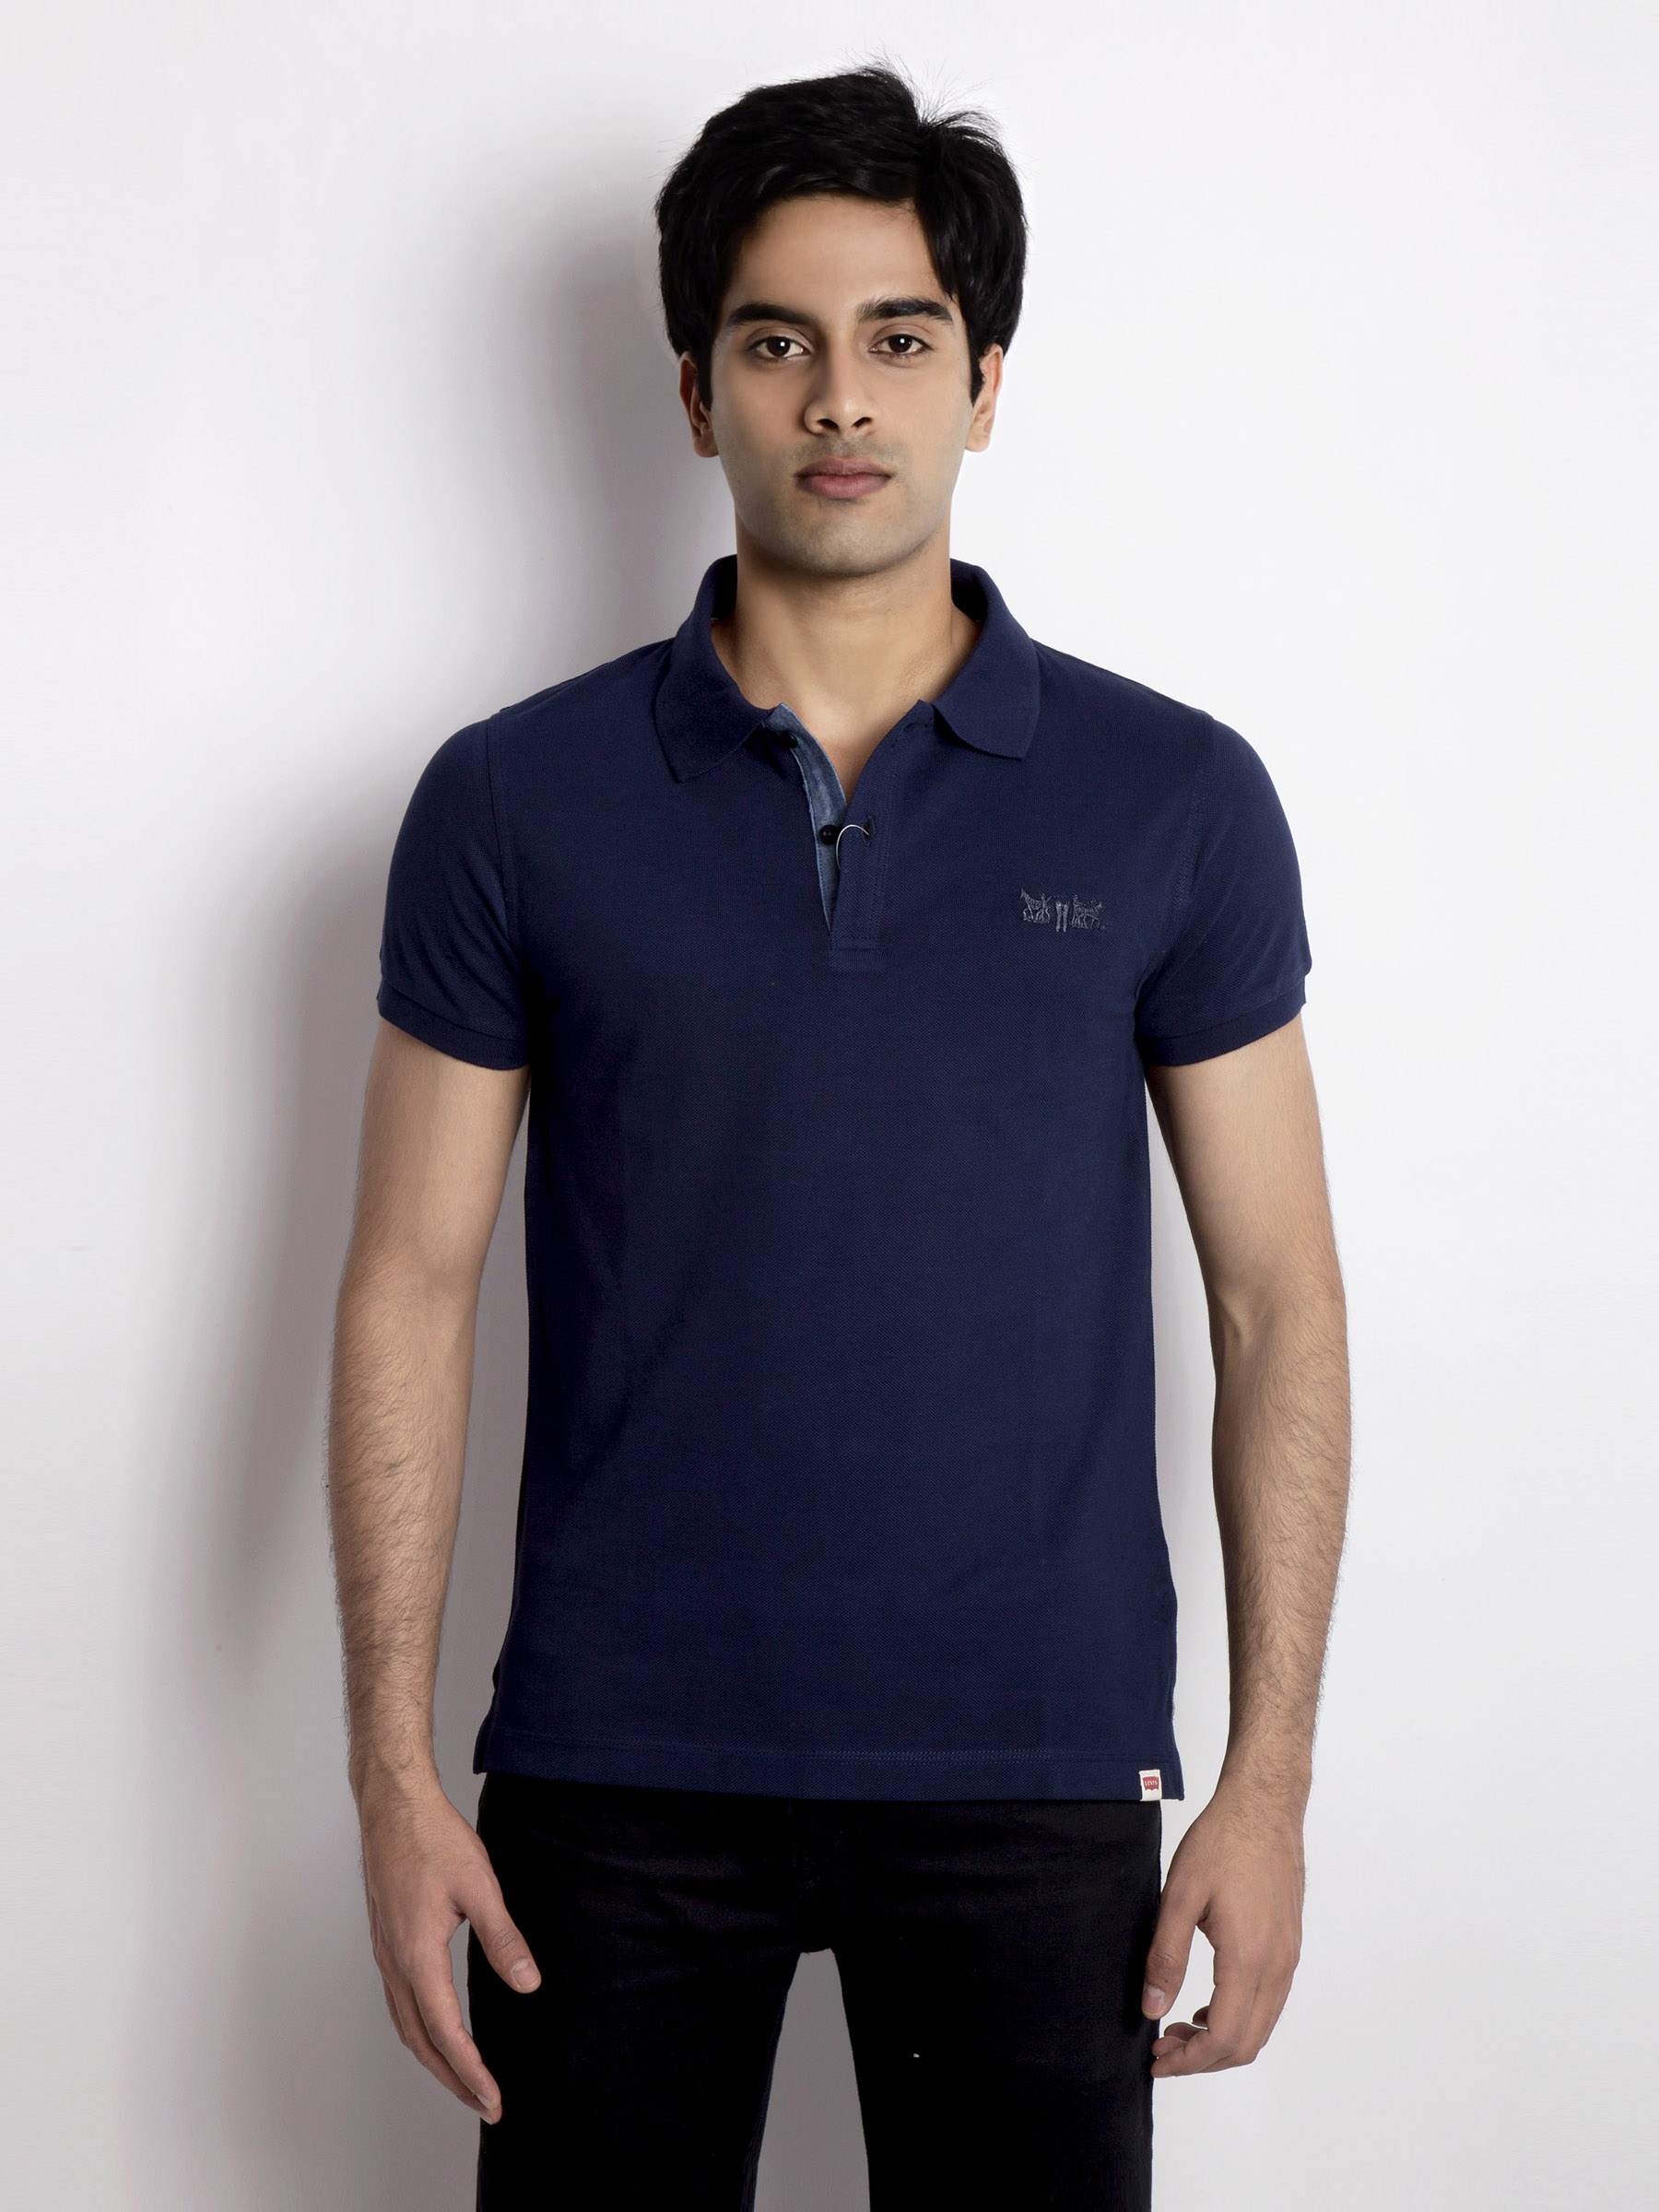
Levis Men Solid Navy Blue Tshirt
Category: Apparel / Topwear / Tshirts
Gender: Men
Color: Navy Blue
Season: Summer 2011
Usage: Casual